G. C. Williamson

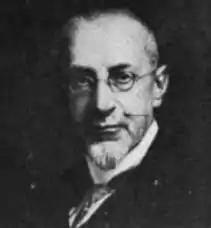

George Charles Williamson (1858–1942) was a British art historian, antiquarian, and author of numerous books on European art and artists. He sometimes wrote under the pen name Rowley Cleeve.